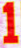
Number: 1